Monster from the Ocean Floor

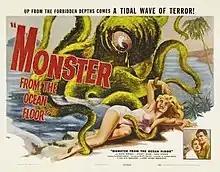
Theatrical release poster

Monster from the Ocean Floor is an American 1954 science fiction film about a sea monster that terrorizes a Mexican cove. The film was directed by Wyott Ordung and starred Anne Kimbell and Stuart Wade.